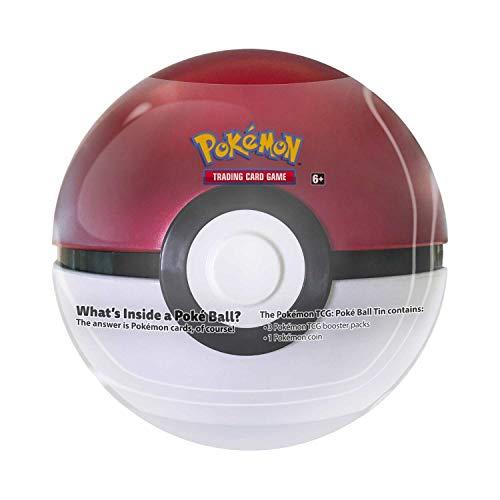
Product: Pokemon TCG: Poke Ball Tin Red - 3 Booster Pack with 1 Coin
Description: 3 Pokemon TCG booster packs.
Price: $9.74
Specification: ProductDimensions:4.5x4.5x4.5inches|ItemWeight:0.8ounces|ShippingWeight:0.8ounces(Viewshippingratesandpolicies)|ASIN:B07KZCGQF5|Itemmodelnumber:728192497728|Manufacturerrecommendedage:6months-8years